Martial eagle

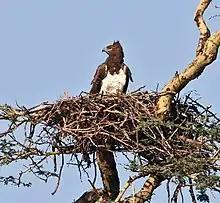
A Martial eagle on its nest in Tanzania.

Despite their rather aerial existence, the territorial display of adult martial eagles is considered relatively unspectacular. Their display often consists of nothing more than the adult male or both members of a pair circling and calling over their home range area or perching and calling near nestlings. Compared to other large African booted eagles, this species infrequently "sky-dances" (i.e. undulation and dramatic movements high in the sky), but some are known with presumably the male martial eagle only engaging in shallow undulations. During mutual circling, the adult female may turn and present talons. Martial eagles are not known to "cartwheel" which is when two eagles lock feet and circle down, falling almost to the ground, an action that was once thought to be part of breeding displays but is now generally considered territorial in nature. The territory of martial eagles can vary greatly in size. The average home range is estimated to be in east Africa and southern Africa, with mean distances between nests of approximately . In Kruger National Park, the average home range of pairs is with an average nest-spacing of . In Namib-Naukluft National Park, Namibia, the home range size was per pair. Within Kalahari Gemsbok National Park, South Africa, nest spacing ranged from in the Auob river basin to in the interior dunes area. In the Nyika Plateau of northern Malawi, the average nest spacing was , with only one martial eagle nest recorded in an area that contained four crowned eagle nests. In protected areas of west Africa, the average home range size of martial eagles is about . Somewhat surprisingly, considering their relative scarcity in west Africa overall in comparison in east and southern Africa, home ranges may be just as large in some parts of Kenya, at up to , and the largest known home ranges sizes known come from southern Africa. These are from Zimbabwe's Hwange National Park where the home ranges may be anywhere from , with average spacing between nests of . By the 1990s, approximately 100 pairs were estimated to breed in Hwange. This disparity in territory sizes are likely due to regional differences in food supply, persecution rates and habitat disturbance.